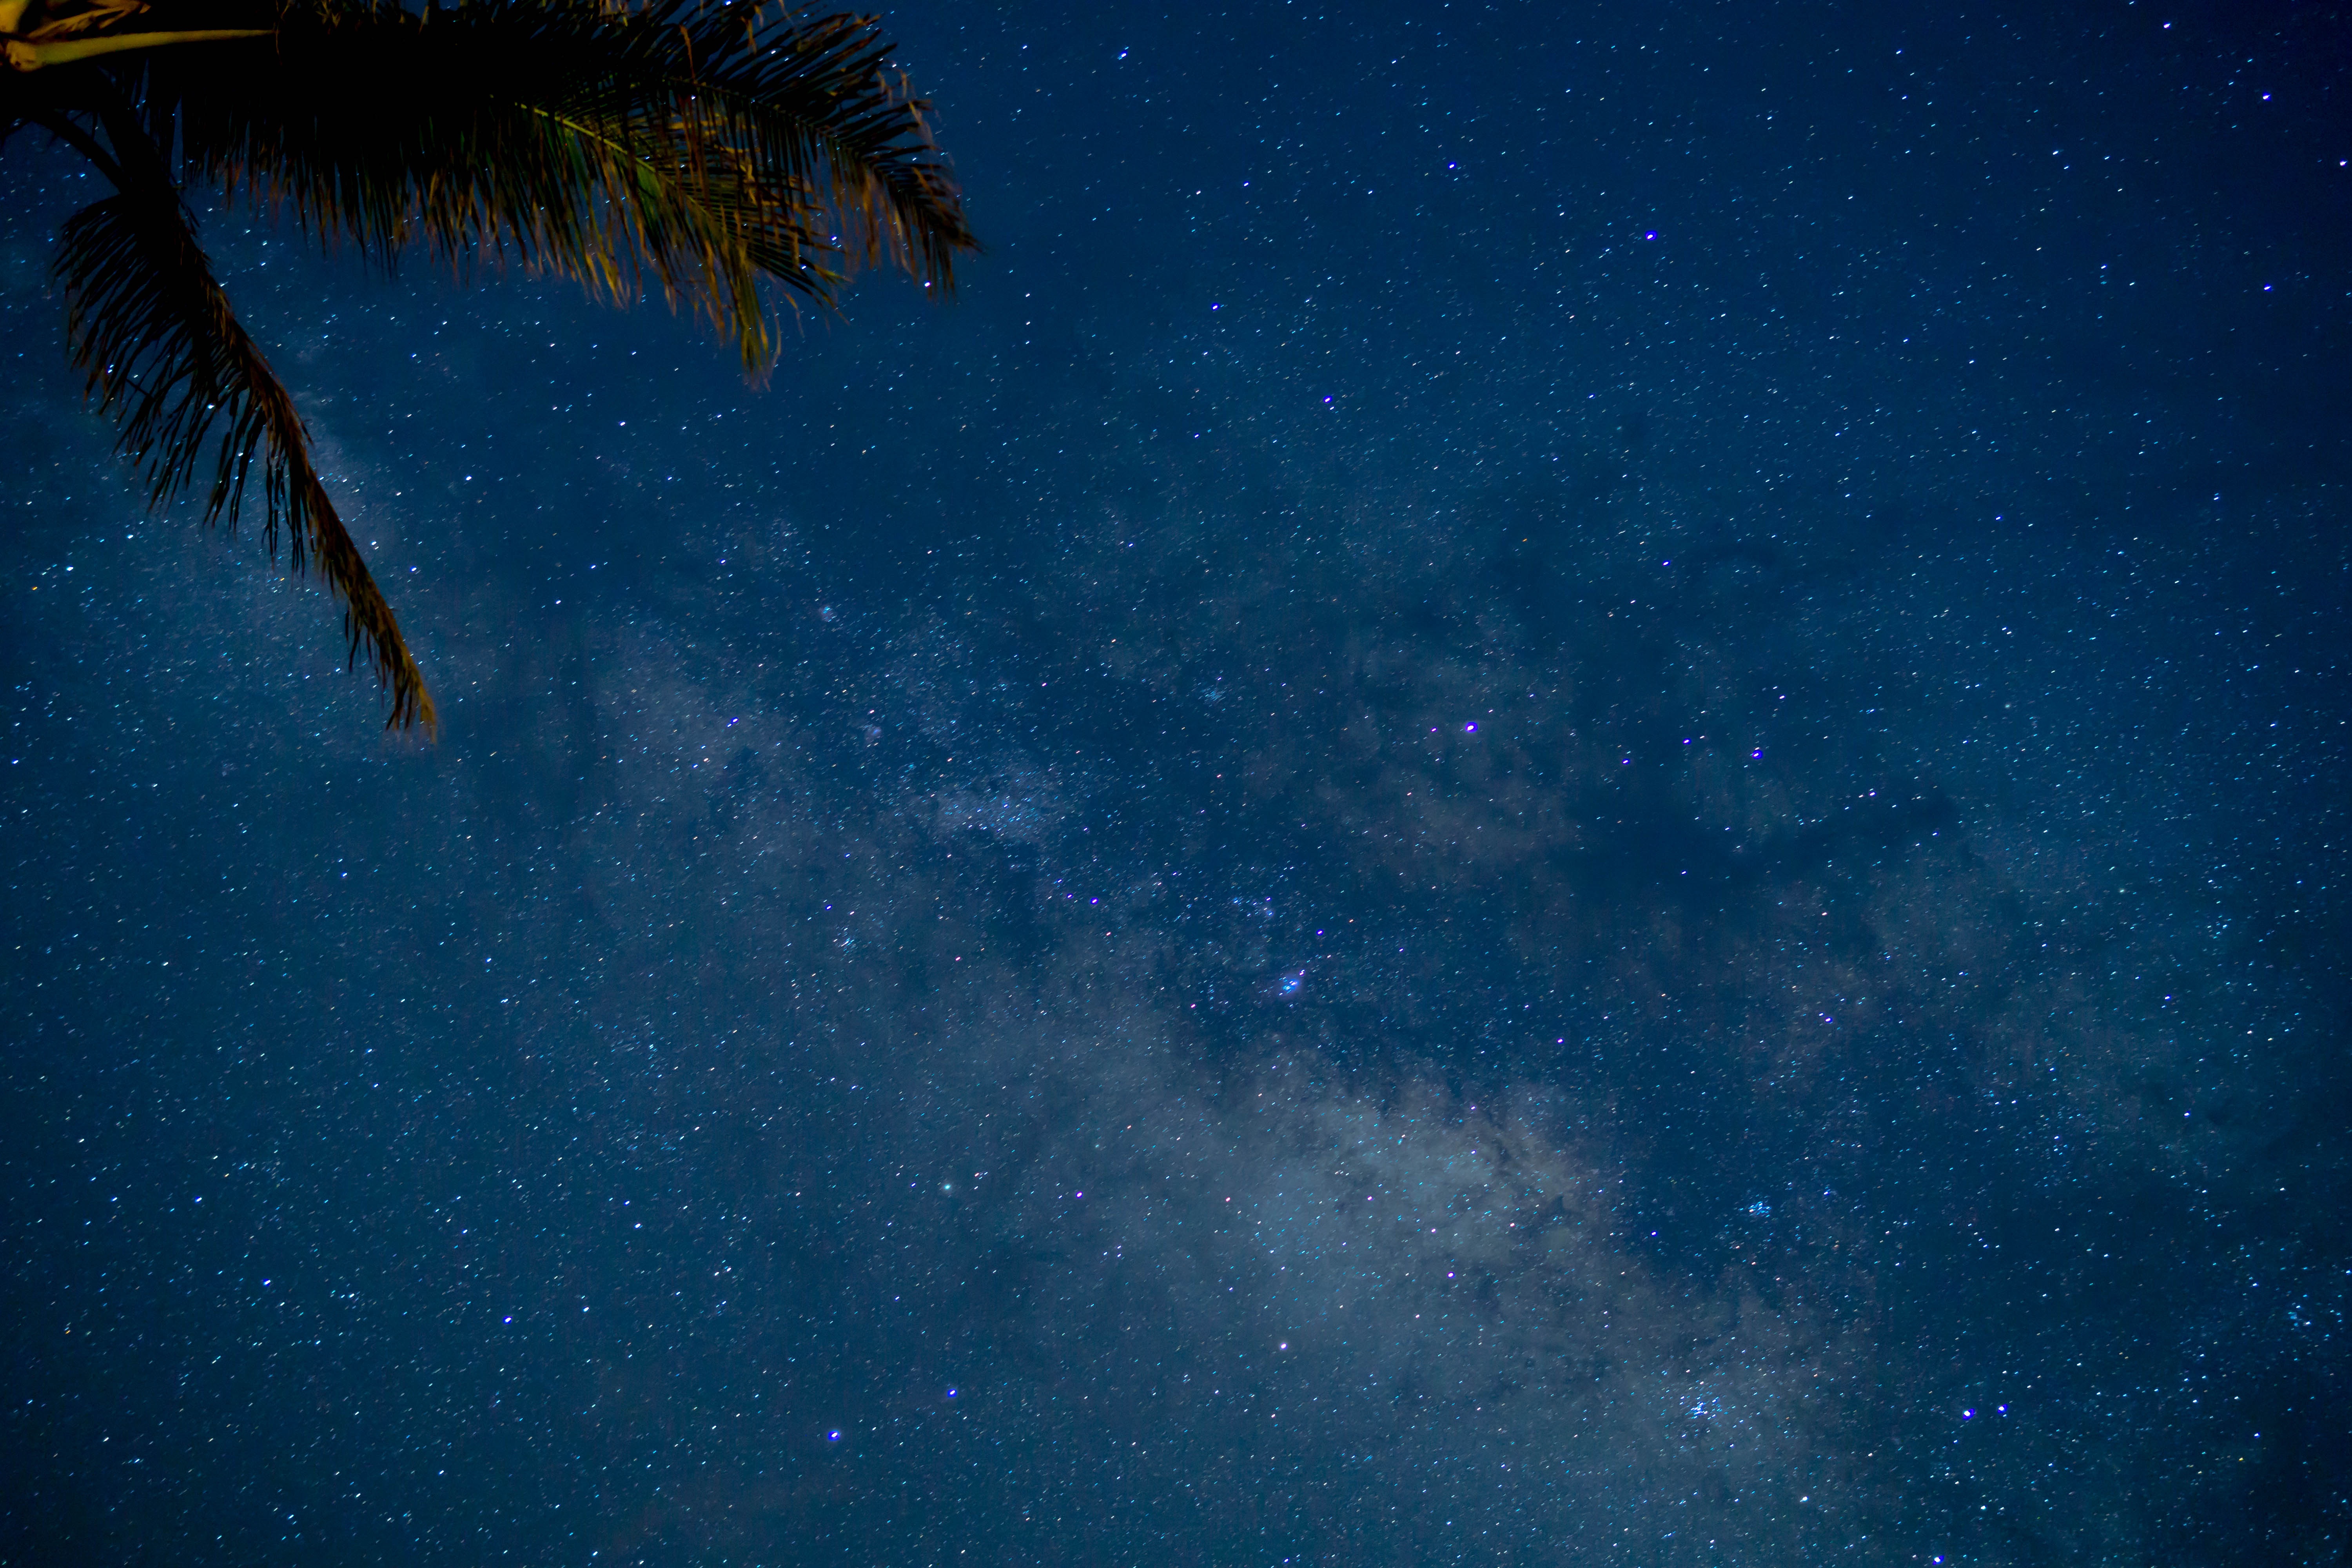
sky, night, star, atmosphere, space, galaxy, nebula, outer space, astronomy, screenshot, astronomical object